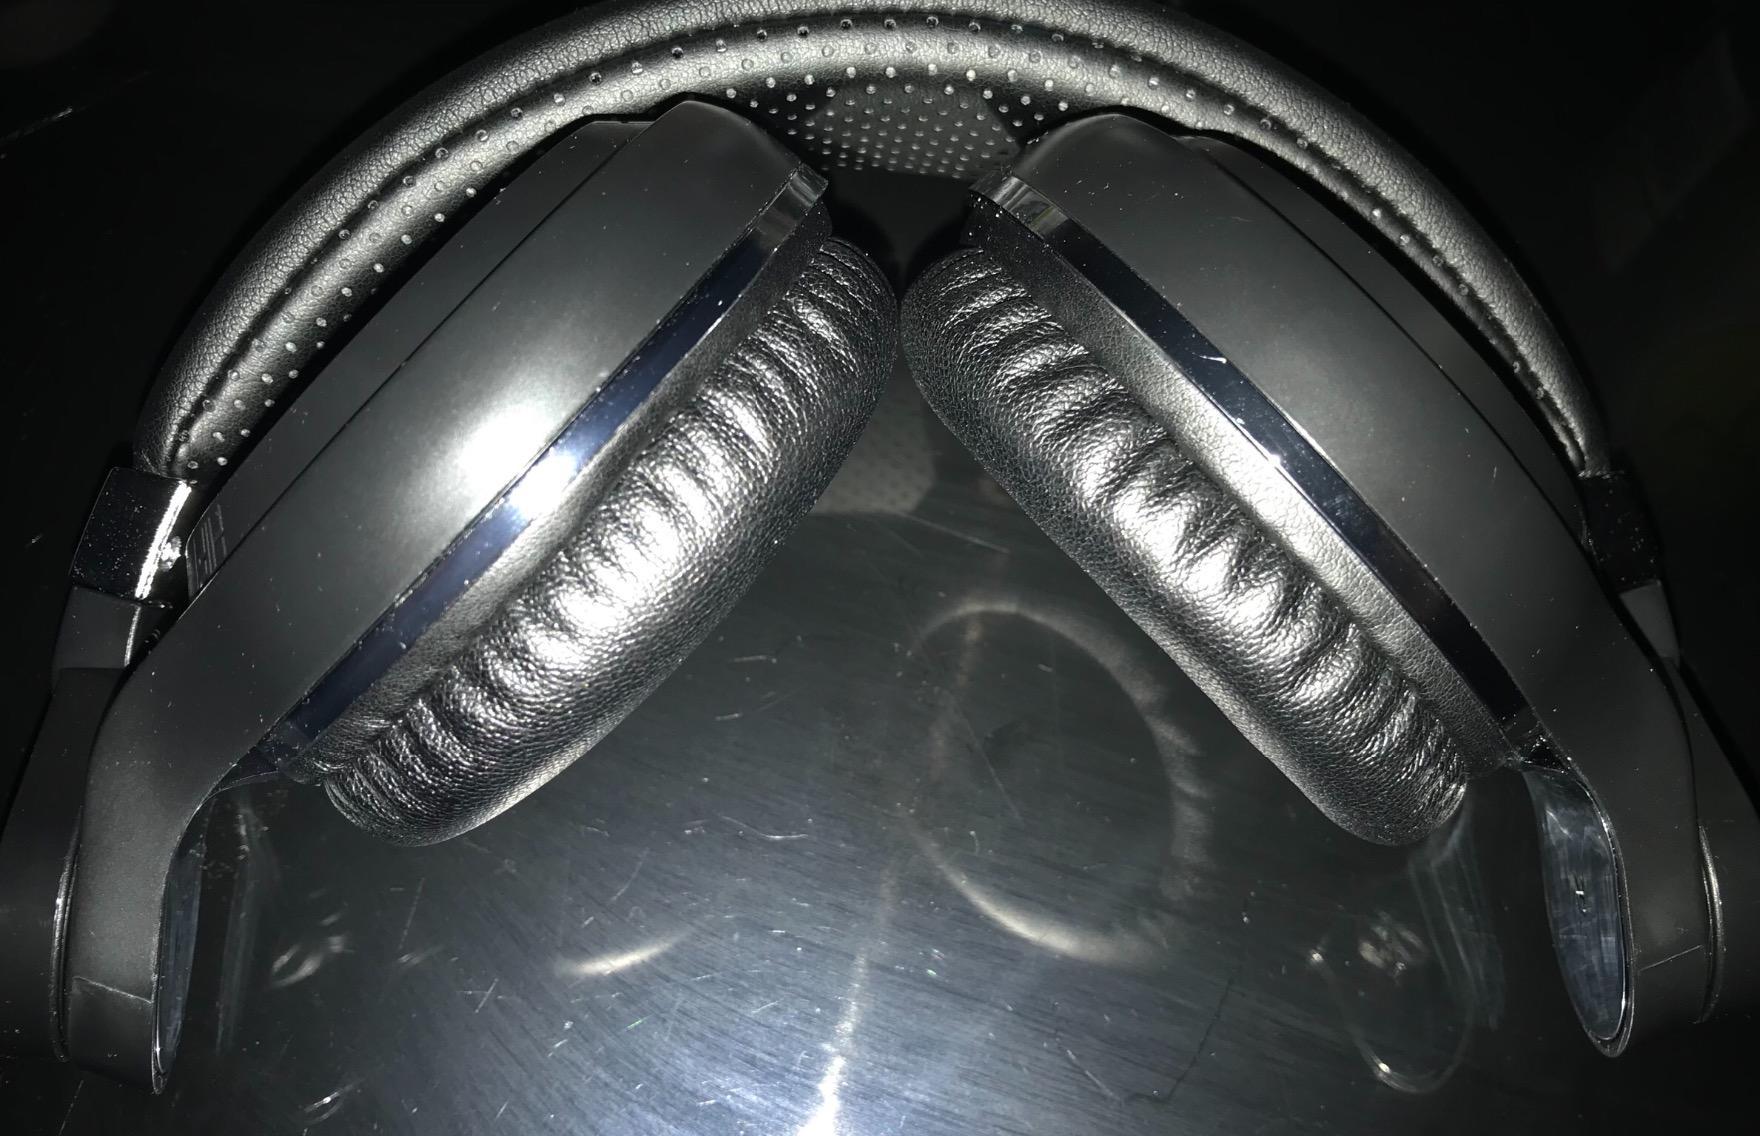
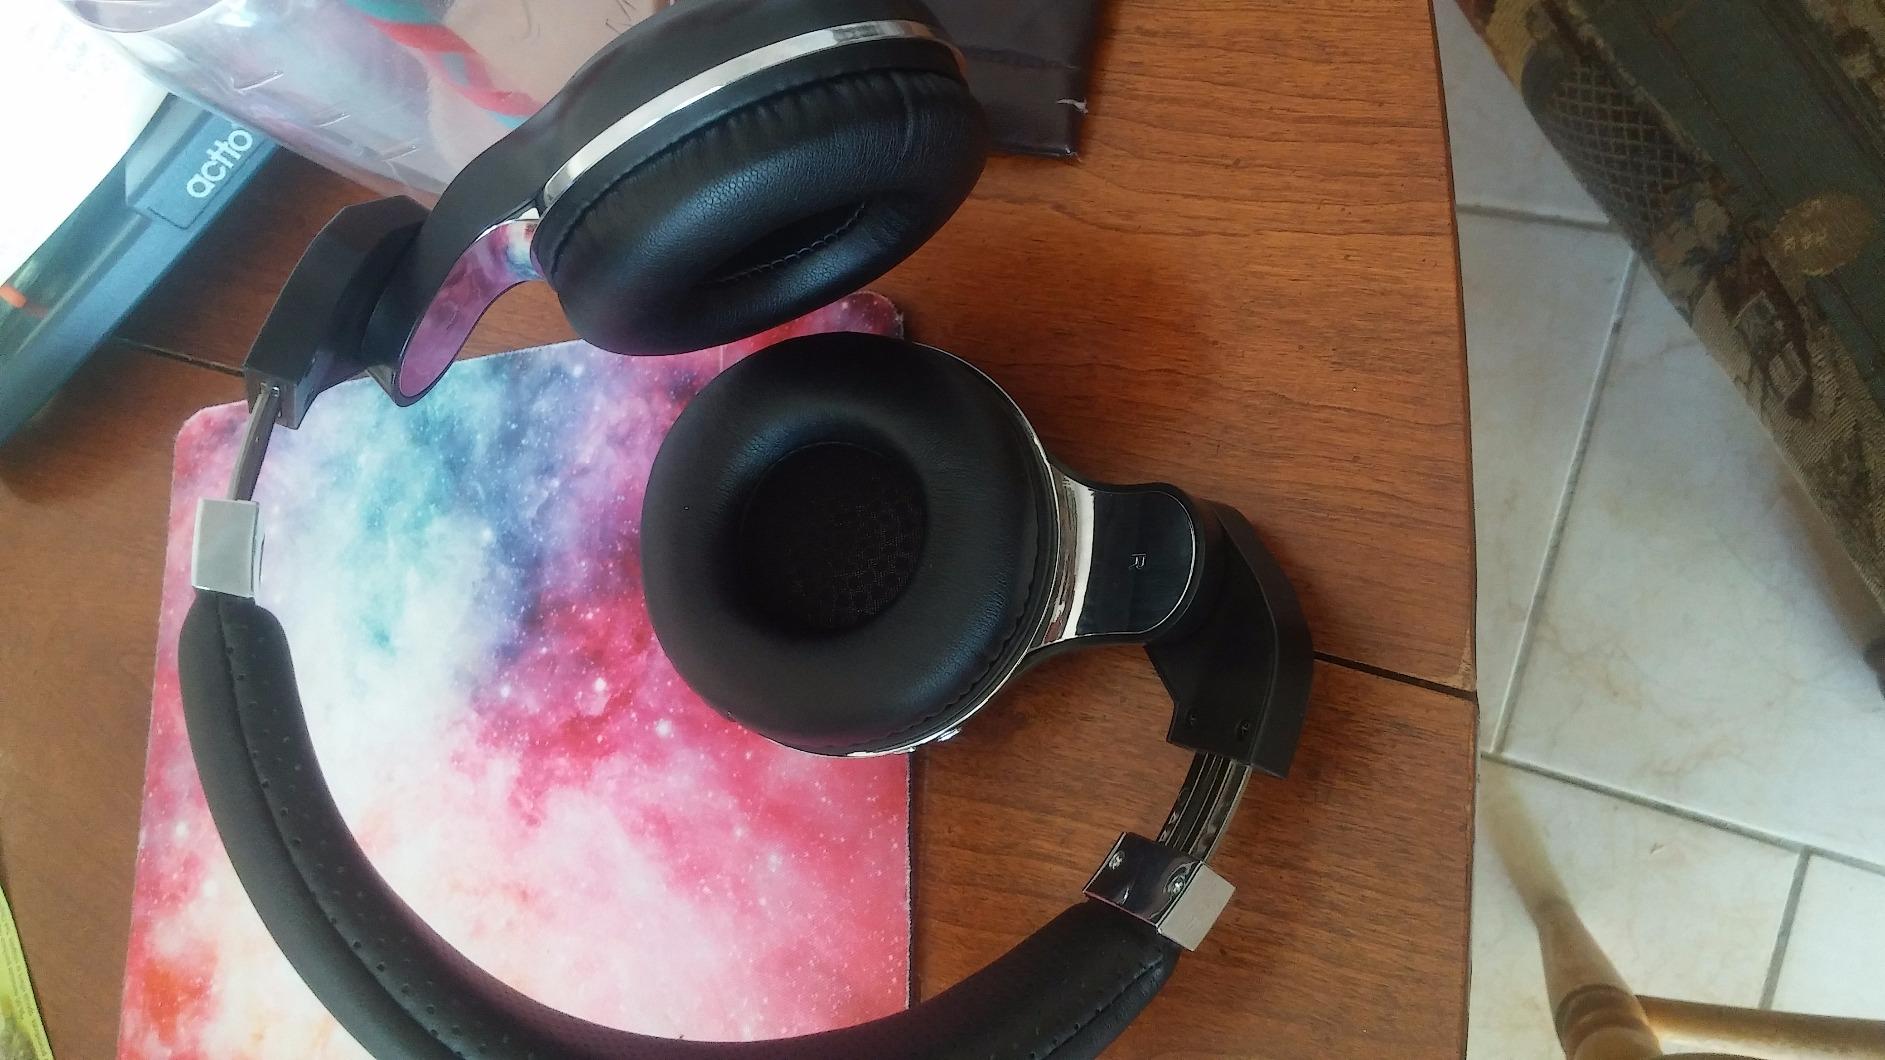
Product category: headphones
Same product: yes